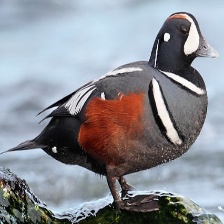
Species: HARLEQUIN DUCK
Scientific name: HISTRIONICUS HISTRIONICUS
ImageNet parent category: drake